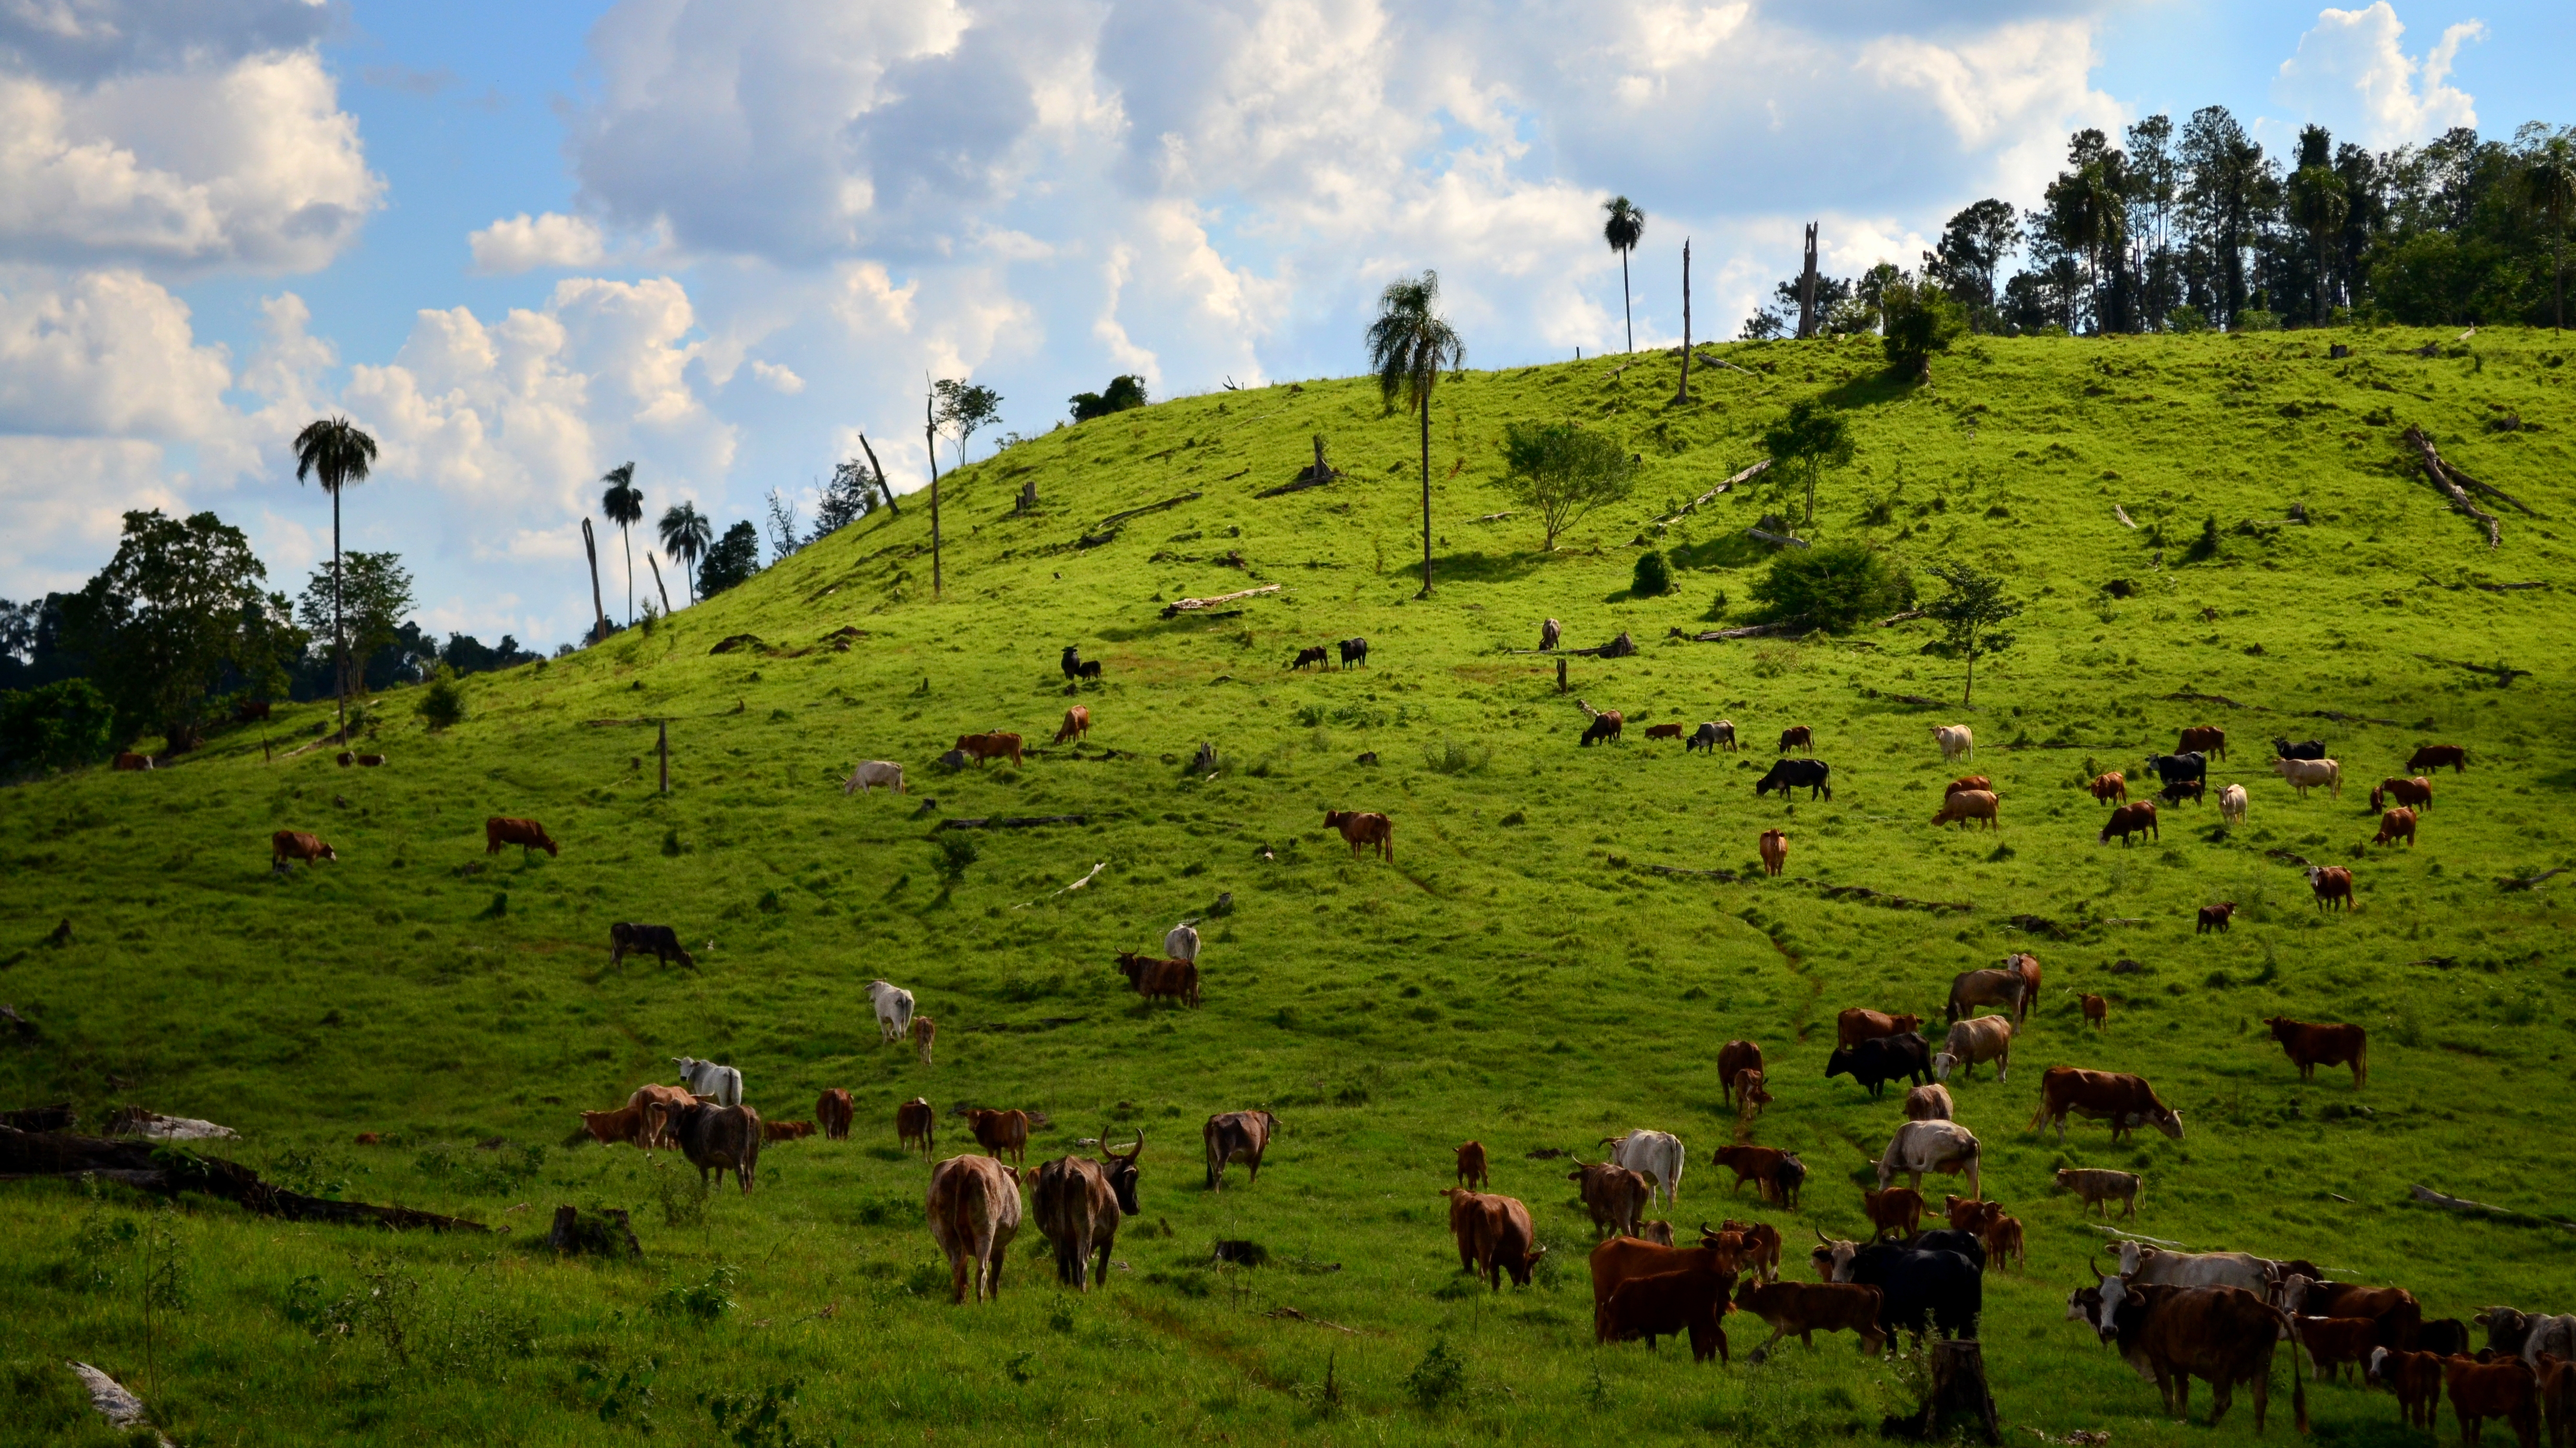
landscape, grass, mountain, field, farm, meadow, hill, flower, valley, mountain range, herd, pasture, grazing, sheep, agriculture, highland, plain, grassland, plateau, misiones, habitat, ecosystem, rural area, natural environment, mountainous landforms